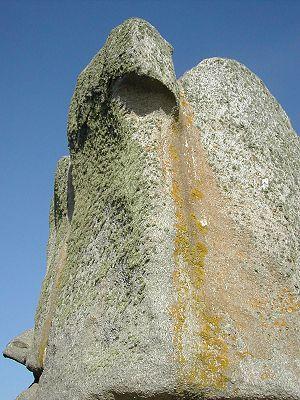
Lichens sur un rocher. Deux espèces de lichens prises sur un rocher, à Meneham, Bretagne, Finistère, France. Prise à l'appareil numérique. Une bonne illustration du concept de niche écologique.
La niche écologique est un des concepts théoriques de l'écologie. Il traduit à la fois :